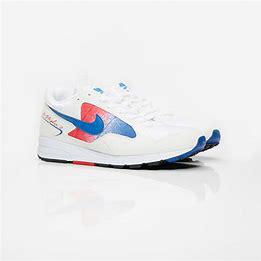
Brand: Nike
Model: Air Skylon Ii